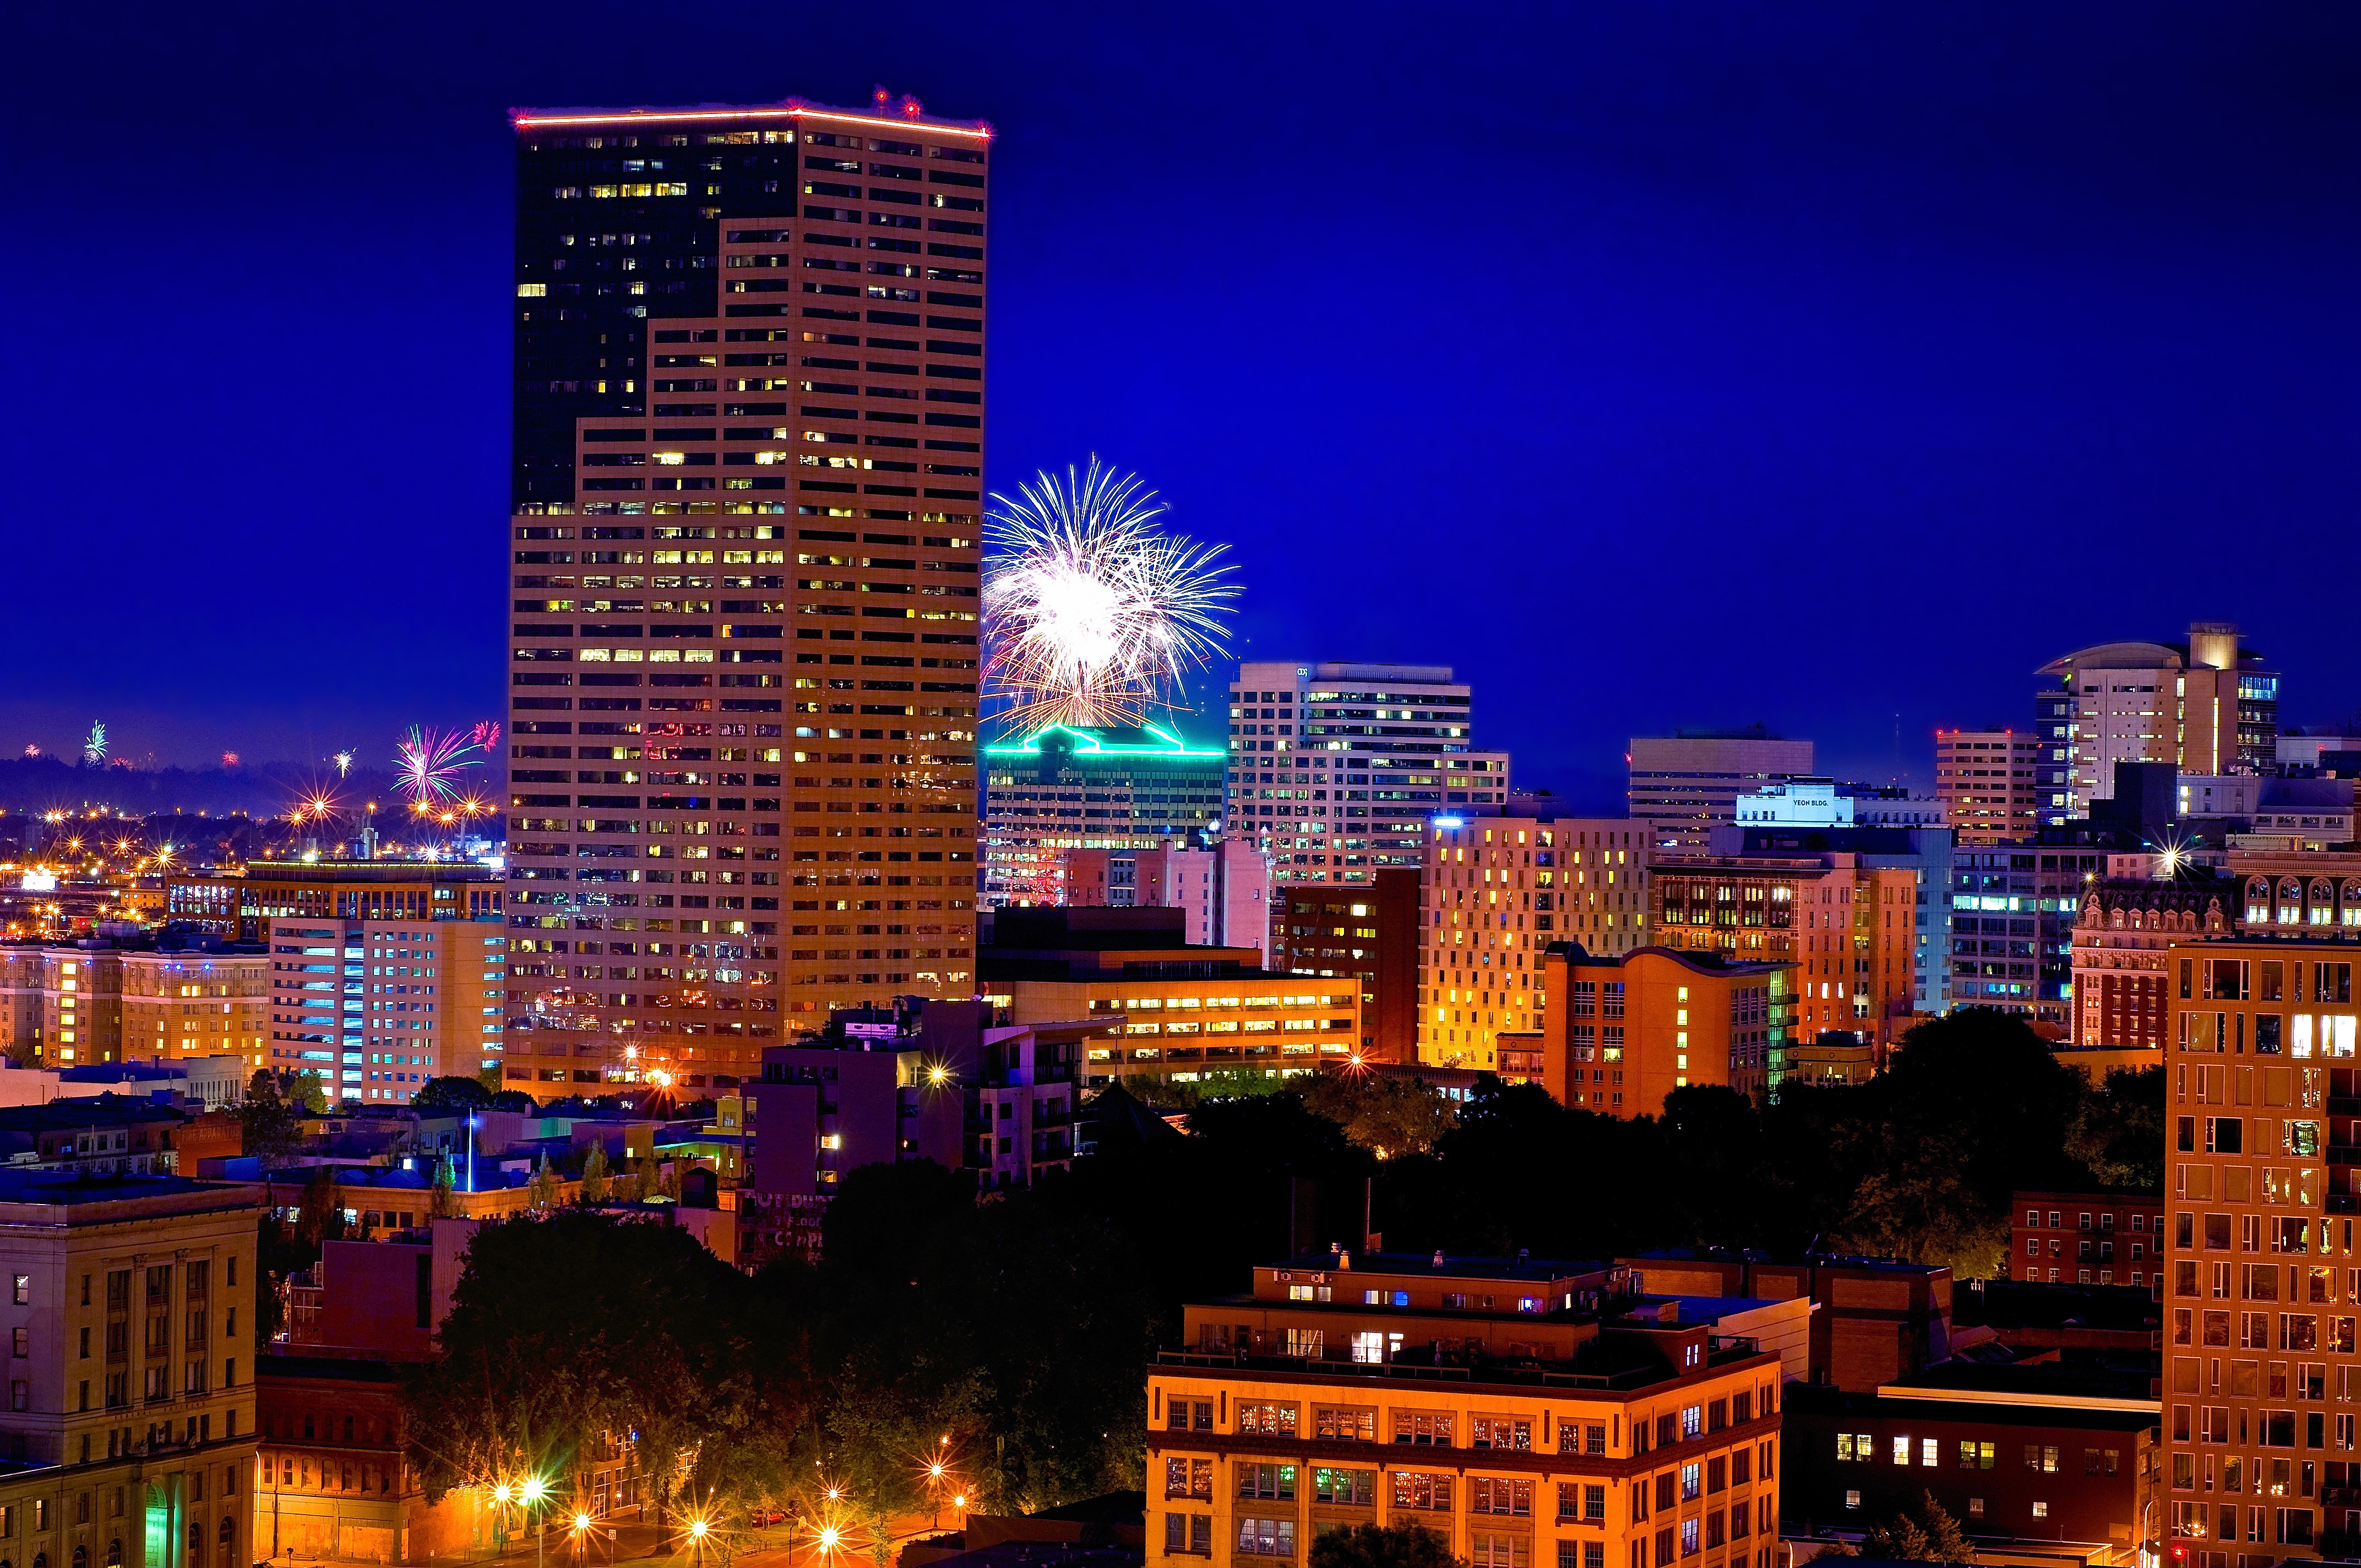
horizon, skyline, night, city, skyscraper, cityscape, downtown, dusk, evening, tower, landmark, tower block, july, fireworks, skyscrapers, buildings, independence, oregon, portland, metropolis, urban area, geographical feature, human settlement, metropolitan area